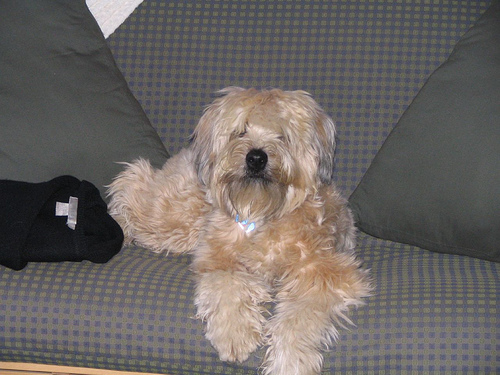
Animal: dog
Breed: wheaten terrier